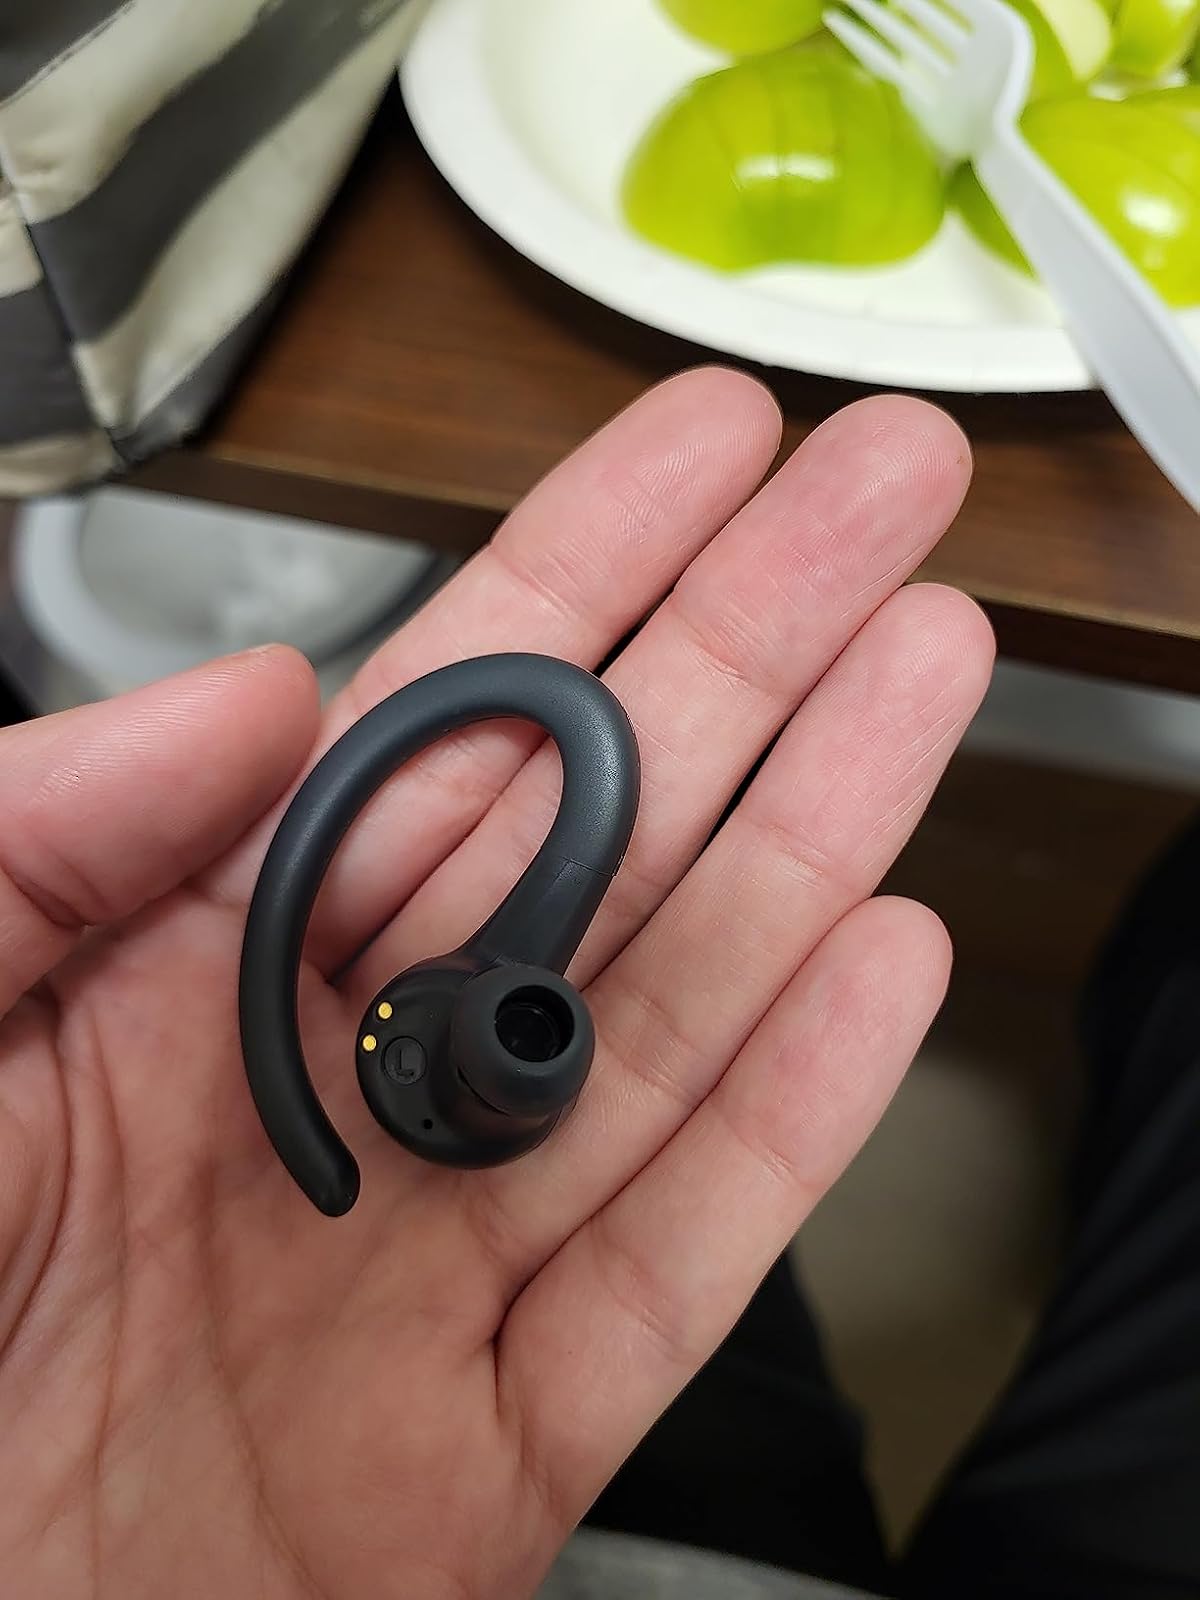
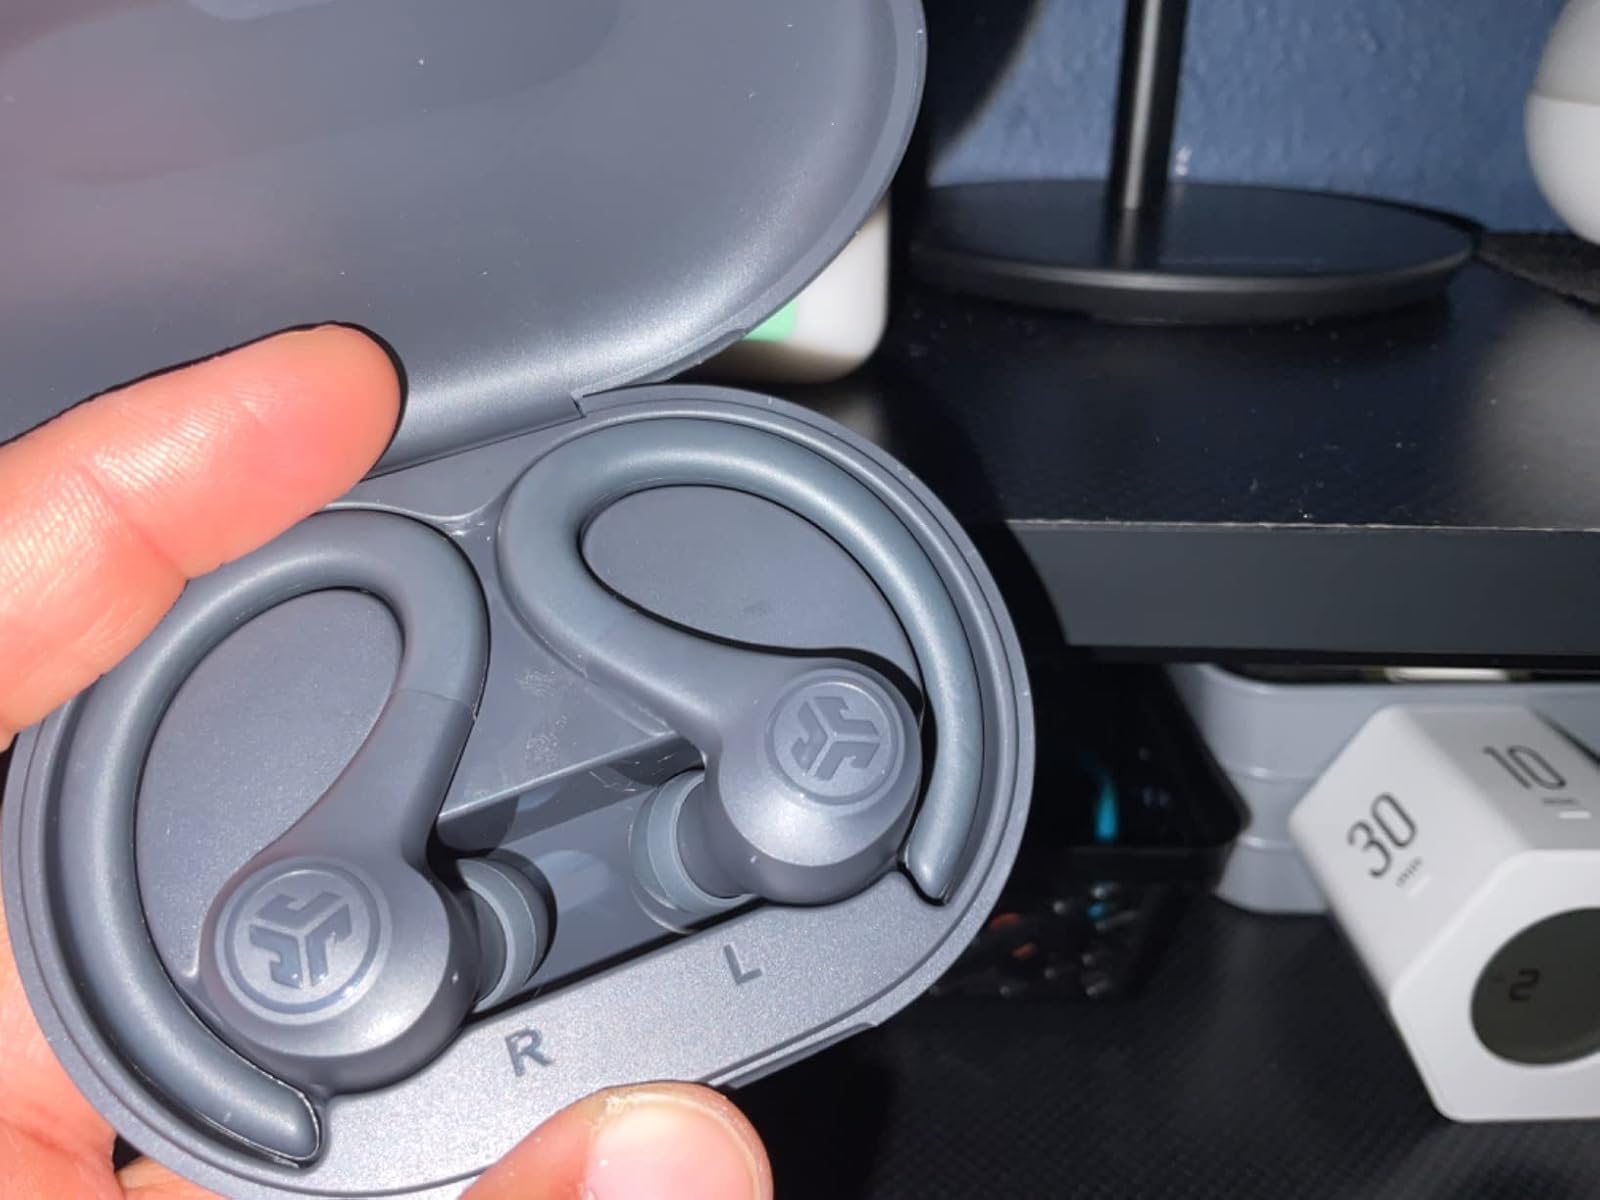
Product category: earbuds
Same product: yes